Ocean temperature

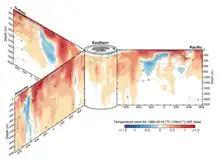
The illustration of temperature changes from 1960 to 2019 across each ocean starting at the Southern Ocean around Antarctica.

The cause of recent observed changes is the warming of the Earth due to human-caused emissions of greenhouse gases such as carbon dioxide and methane. Growing concentrations of greenhouse gases increases Earth's energy imbalance, further warming surface temperatures. The ocean takes up most of the added heat in the climate system, raising ocean temperatures.